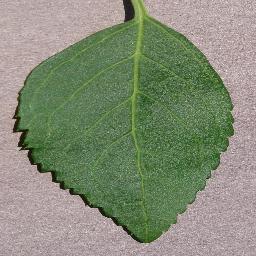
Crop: cherry
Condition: (including_sour)_healthy